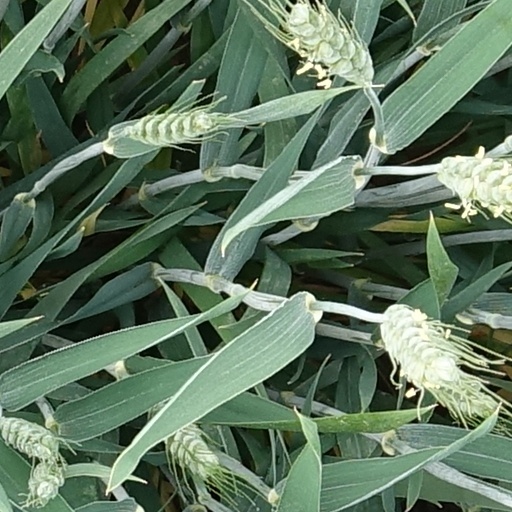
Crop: wheat